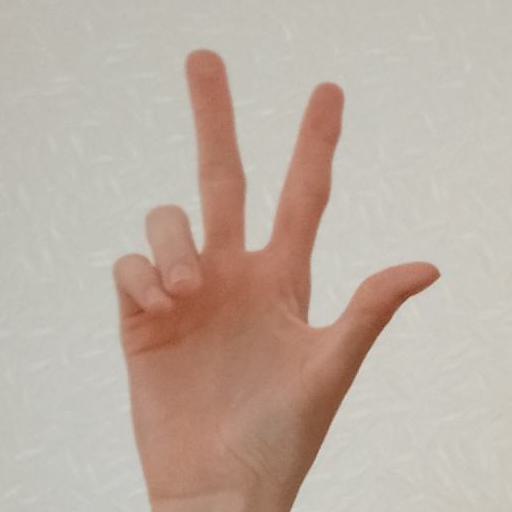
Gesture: three2